The Little Outfit Schoolhouse

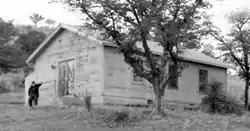
The Little Outfit Schoolhouse, sometime before its restoration in the mid-2000s.

The Little Outfit Schoolhouse is a ranch school that was built in 1940 in southeastern Arizona. It is located on the Little Outfit Ranch in San Rafael Valley, about ten miles east-southeast of Patagonia, in Santa Cruz County, which borders Mexico on the south and is about 80 miles from Arizona's eastern border with New Mexico.